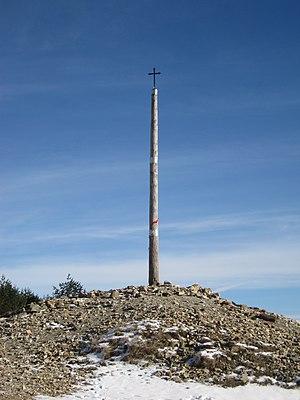
Manjarín est une localité quasi-dépeuplée du municipio de Santa Colomba de Somoza, dans la comarque de La Maragatería, province de León, communauté autonome de Castille-et-León, au nord-ouest de l'Espagne.
La Cruz de Ferro est un calvaire monumental implanté sur le Camino francés du Pèlerinage de Saint-Jacques-de-Compostelle, dans les Monts de León.
Foncebadón est une localité de la commune espagnole de Santa Colomba de Somoza, dans la comarque de La Maragatería, province de León, communauté autonome de Castille-et-León, au nord-ouest de l'Espagne.
Santa Colomba de Somoza est une localité et une commune espagnole de la comarque de La Maragatería, dans la province de León, communauté autonome de Castille-et-León, au nord de l'Espagne. La localité est le chef-lieu du municipio du même nom.